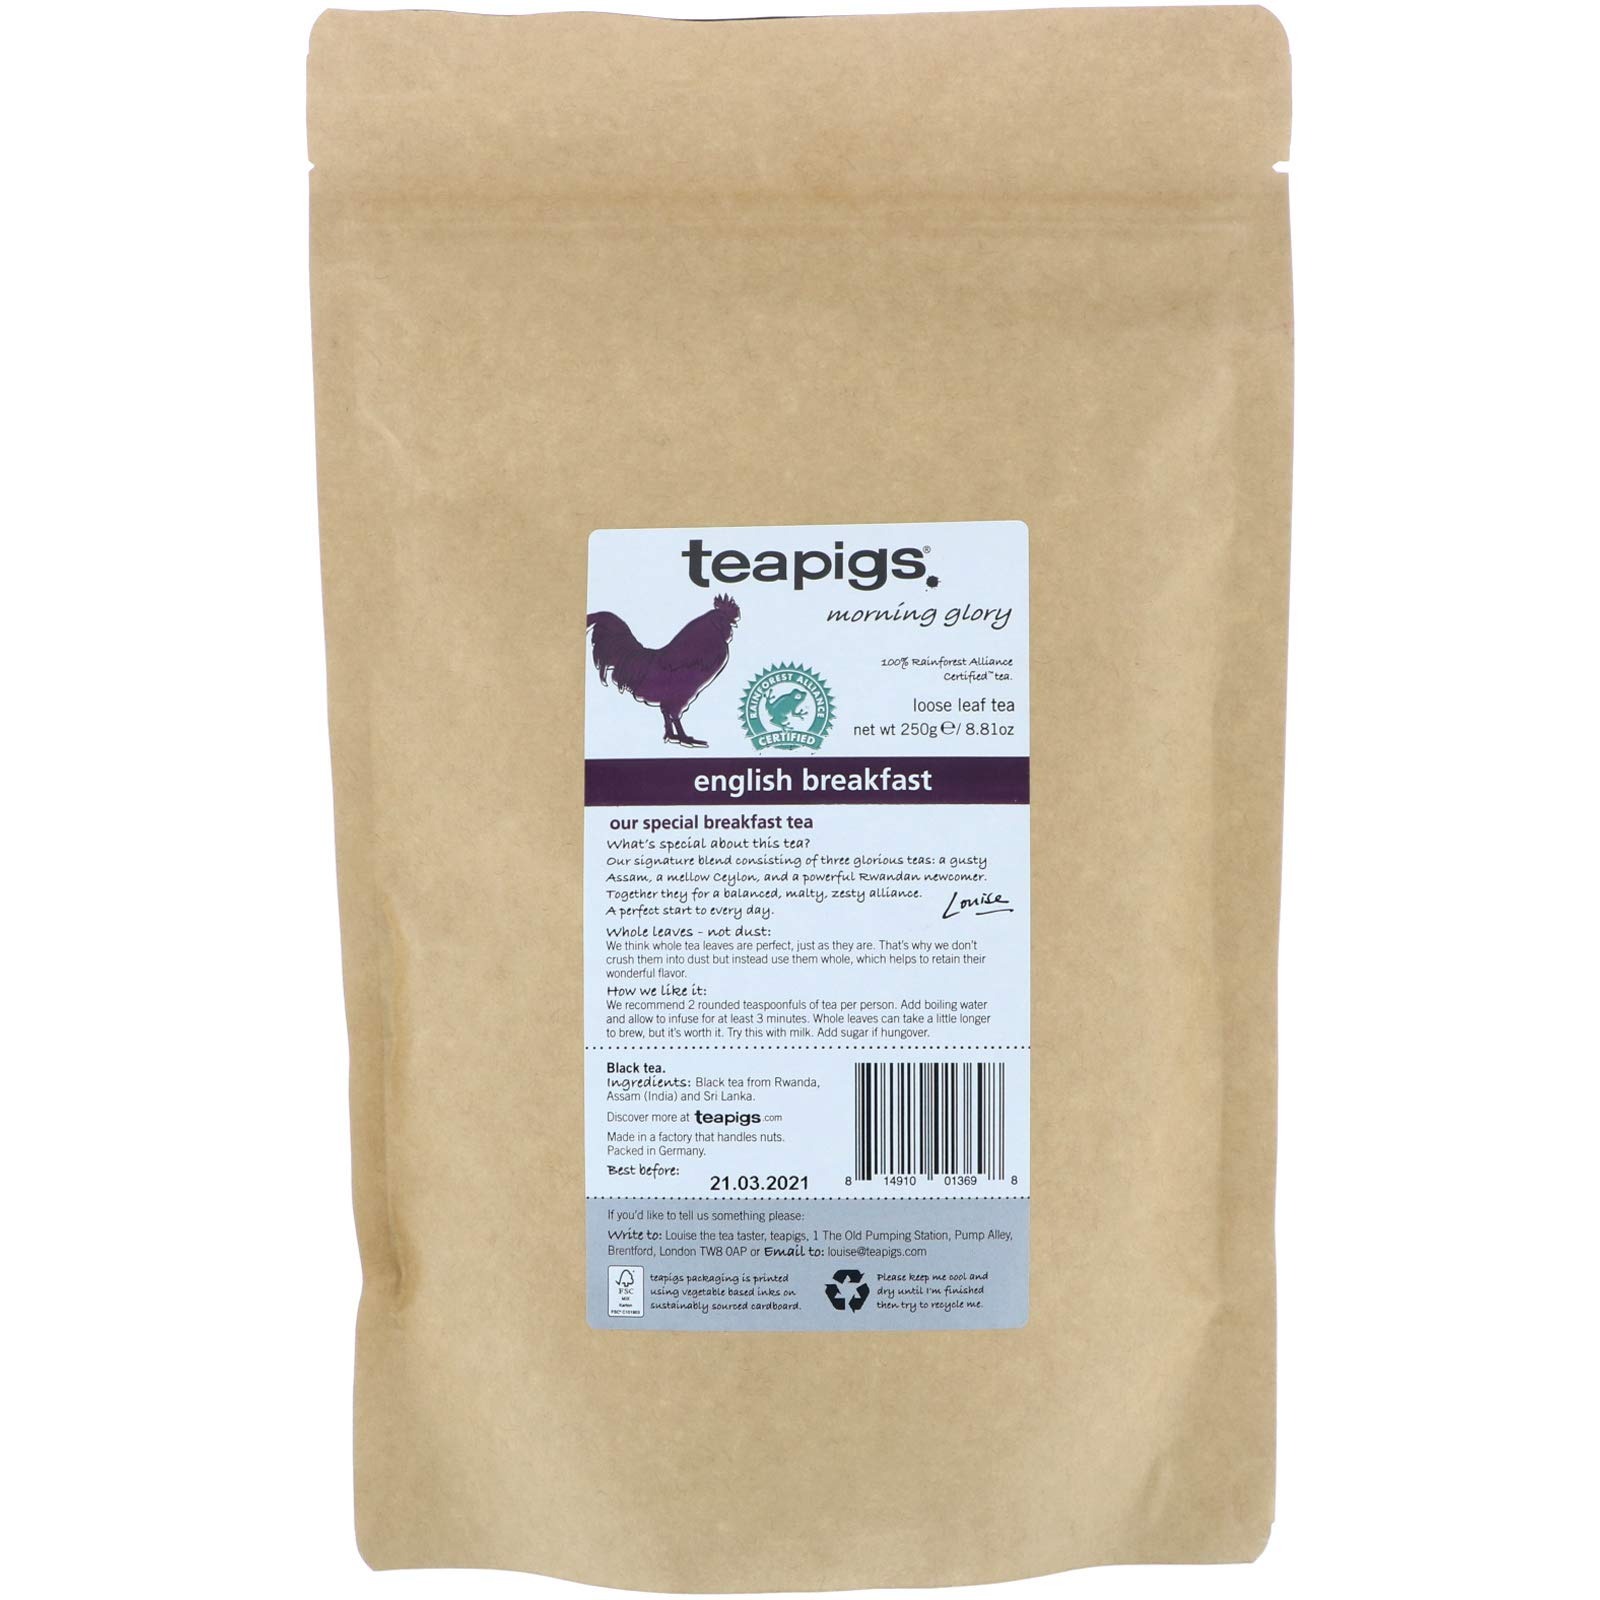
Item Name: Teapigs English Breakfast Black Loose Tea Made With Whole Leaves (1 Pack of 250g Loose Tea)
Bullet Point 1: Award winning english breakfast loose tea made using whole leaves
Bullet Point 2: Our english breakfast tea with Rainforest Alliance Certified black tea from Assam, Ceylon and Rwanda
Bullet Point 3: We donate to the Point Foundation with every pack sold
Bullet Point 4: Loose leaf tea in a convenient resealable pouch
Value: 8.8185
Unit: Ounce

Price: 20.515